Ángel Parra Trío

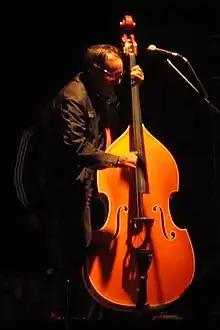
Roberto Lindl played the bass from 1991 to 2013.

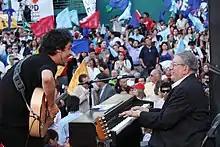
Ángel Parra along with Valentín Trujillo as guest.

Ángel Parra Trío consolidated itself as the first substantive project in the renovation of the Chilean jazz scene once the military regime collapsed and the mandatory silence ended. Given the permanent musical reinvention that made it possible for a long time, the group also catapulted Parra beyond the territories of rock, through his militancy in the group Los Tres, and put his name among the most popular Chilean guitarists.